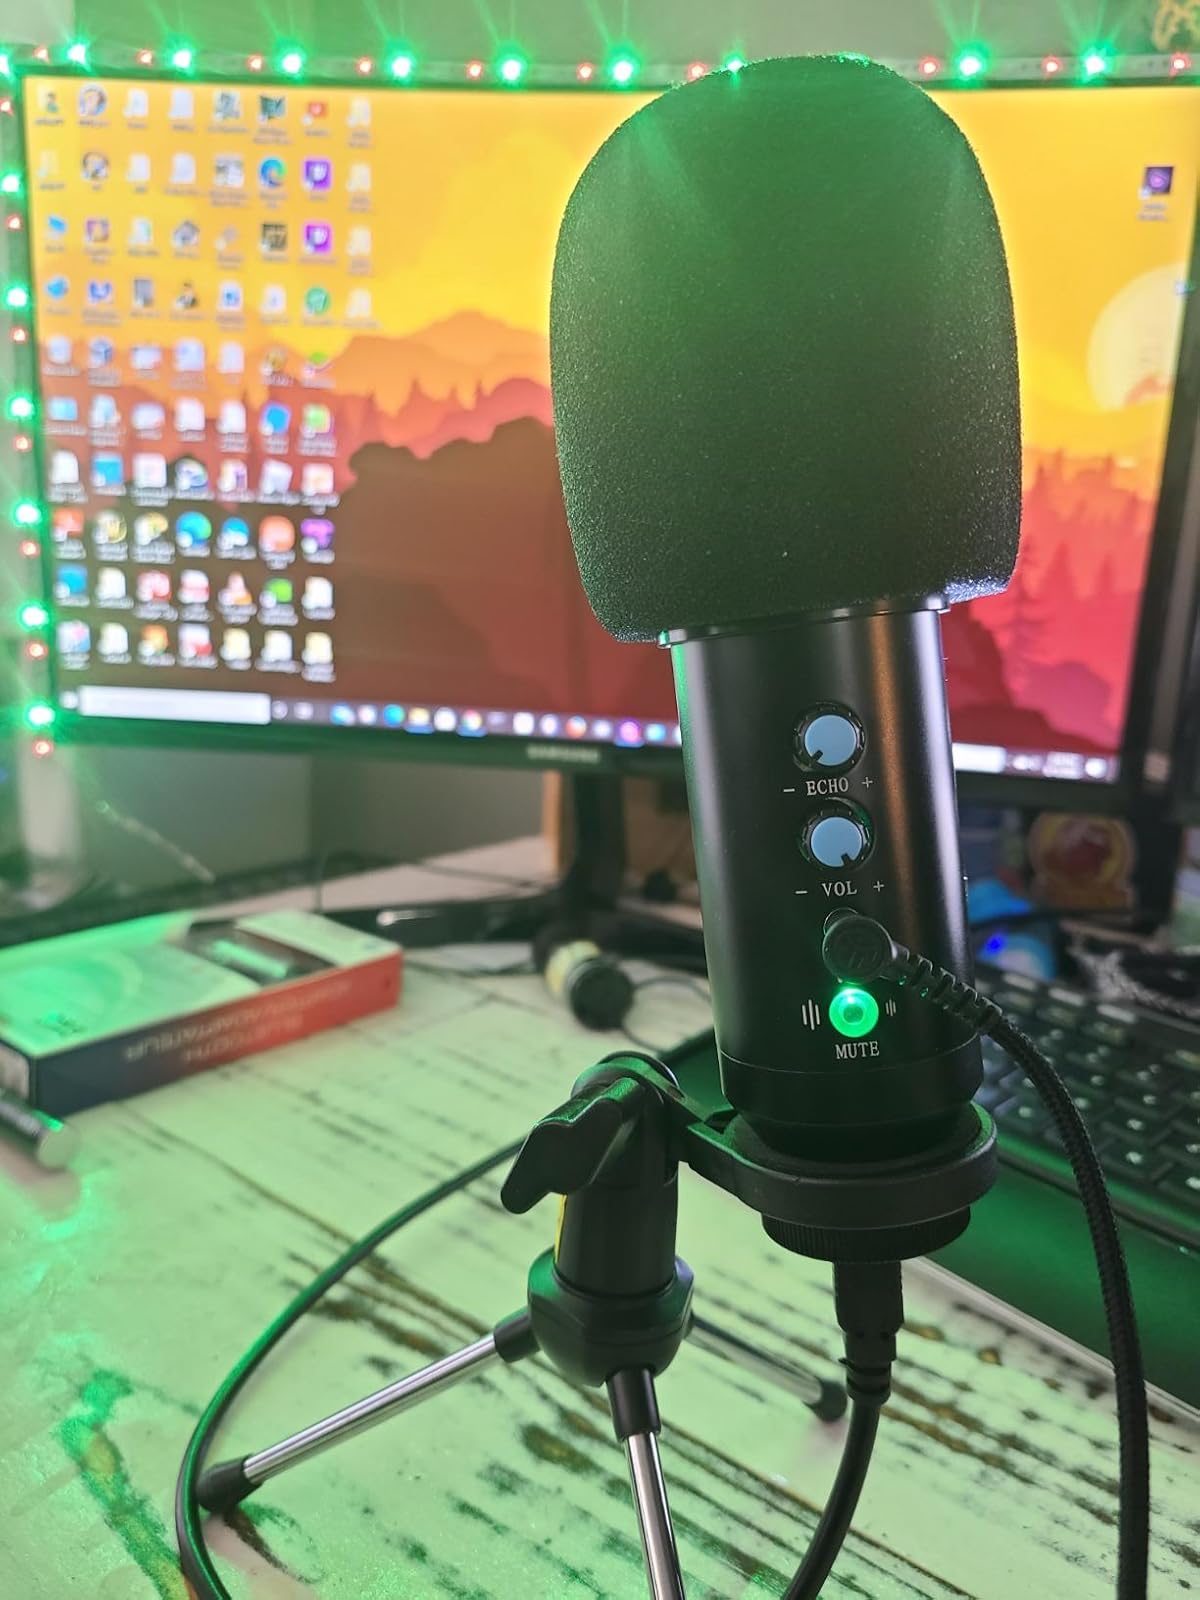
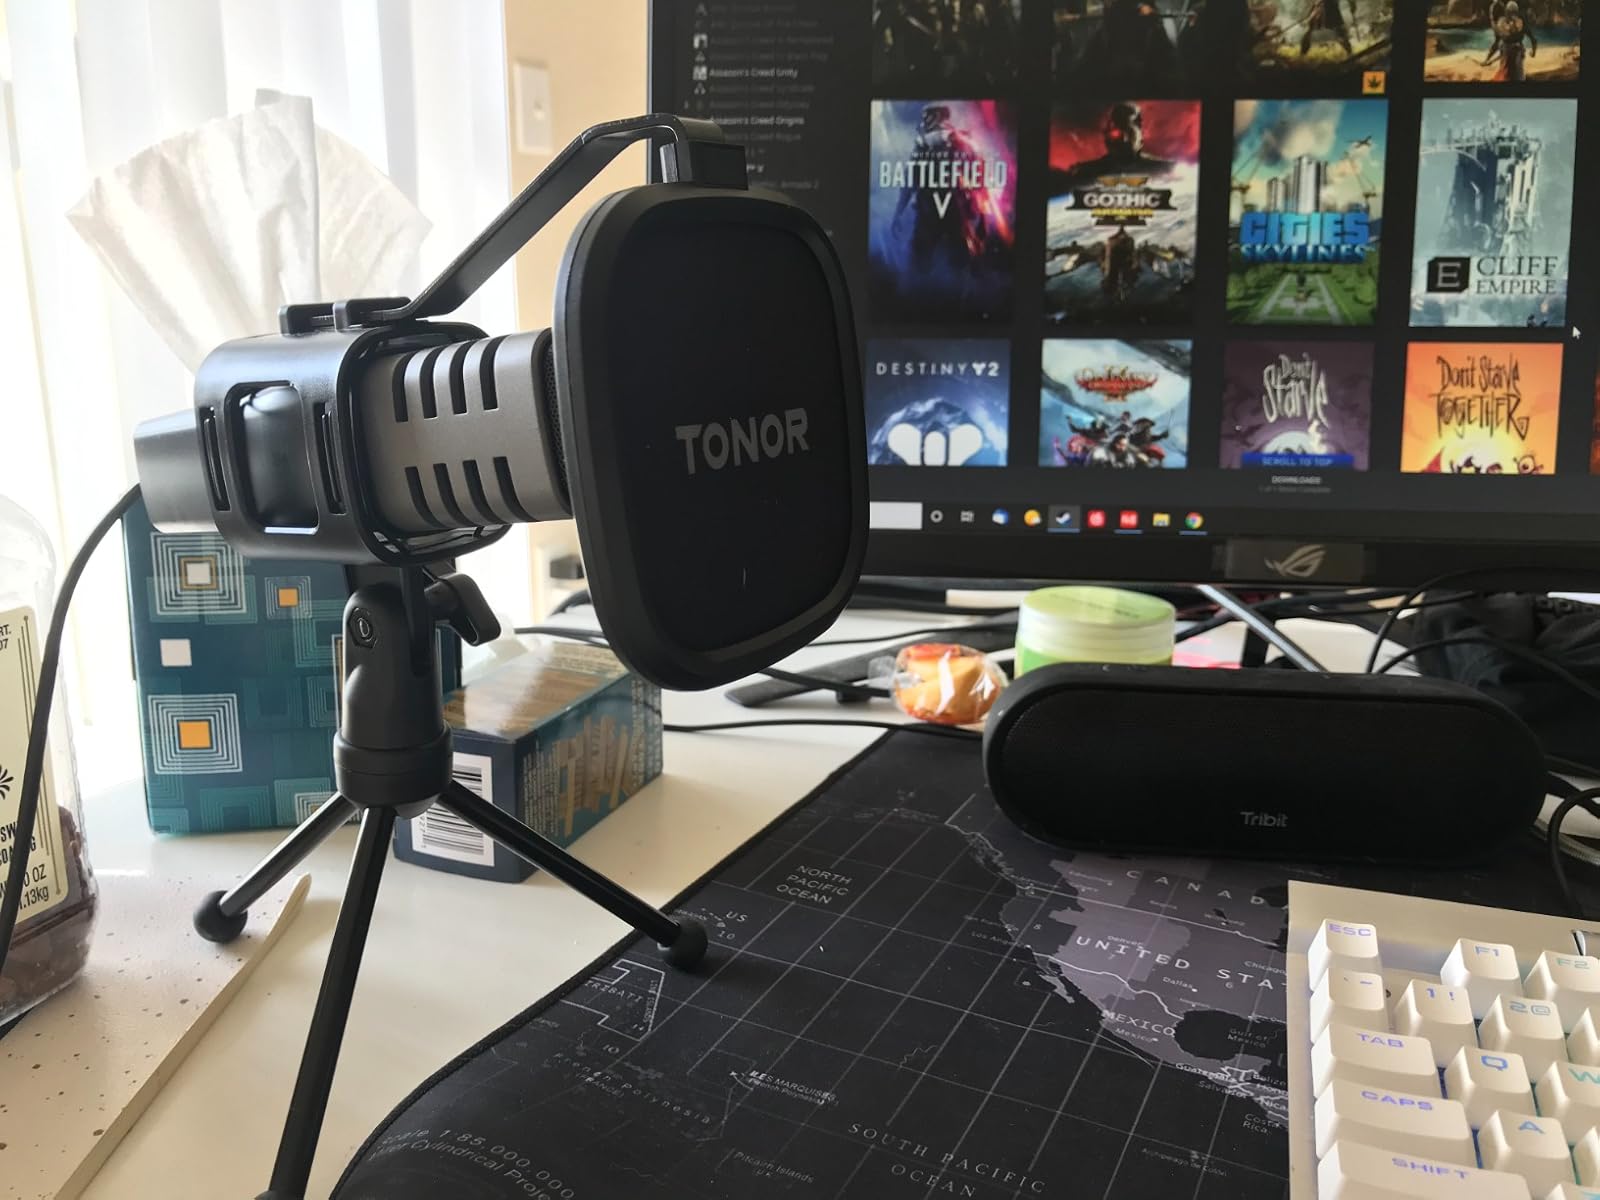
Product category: microphone
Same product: no